William Martin (Royal Navy officer)

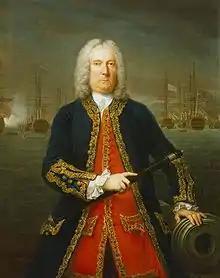
Admiral Thomas Mathews, 1743, by Claude Arnulphy. Mathews was Martin's commander in the Mediterranean, and sent him on a number of detached missions to Mediterranean ports to convince their rulers not to support Britain's enemies.

Martin took command of in 1727, and was assigned at first to the fleet supporting Gibraltar, and then to service in the English Channel with Sir Charles Wager's fleet. He left "Advice" in 1732 and took command of the following year. His command of "Sunderland" lasted until 1737, and took him to Lisbon and into the Mediterranean. His service in these waters continued after his transfer to in May 1738, with "Ipswich" assigned to Rear-Admiral Nicholas Haddock's fleet. Martin's service continued after the outbreak of the War of the Austrian Succession, and he was appointed commodore in January 1741 and given a detached squadron off Cadiz. Haddock returned to England at about this time, handing over command in the Mediterranean to his second officer, Richard Lestock, who was in turn superseded by the arrival of Vice-Admiral Thomas Mathews. Mathews had the task of carrying out diplomatic missions with the Mediterranean states and of securing British interests during the war. The Neapolitans had, in violation of their claims of neutrality, sent troops to support Britain's enemy, Spain, and Mathews was determined to force their withdrawal from the war. In July 1742 Mathews sent Martin, in command of squadron, to Naples 'to bring the King of the two Sicilies to a just sense of his errors in having attacked in conjunction with the Spaniards the Queen of Hungary's territories in Italy.'